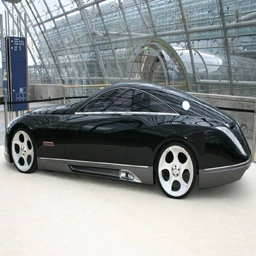
cars of the near future